William Jarvis (merchant)

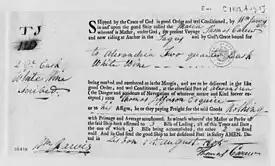
Bill of lading for wine sent from U.S. Consul Jarvis to Thomas Jefferson, 1805

Jarvis was appointed by President Thomas Jefferson as the United States consul in Lisbon, serving in the post for a decade. Before returning to the United States, Jarvis purchased a flock of some 4,000 Merino sheep and smuggled them out of Spain. His intention was to take advantage of Napoleon's conquest and break the Spanish stranglehold on the valuable Merino wool market. Fine merino wool was highly-prized for its unique water-shedding qualities and longer fiber.